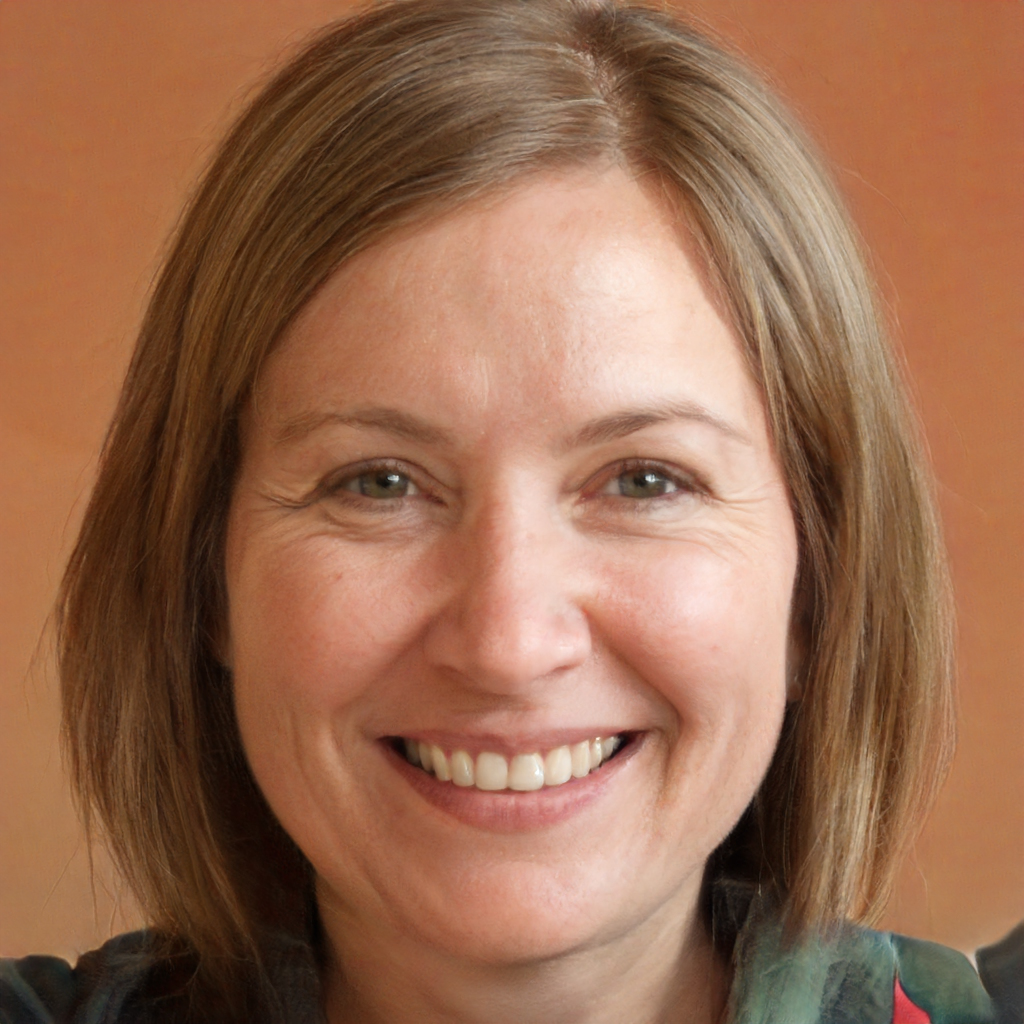
Portrait style: Real Portrait